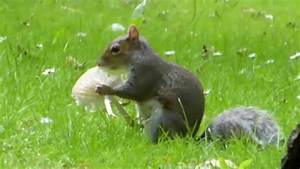
Label: squirrel